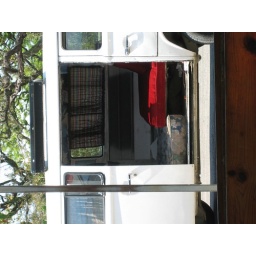
VW van in which the dirty hippies got dropped off at the bus station in Palenque.